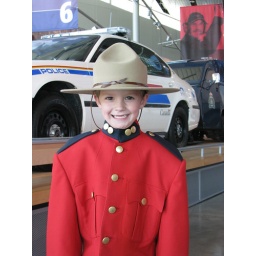
This is my son Tyler. While visiting the RCMP Heritage Centre, he took the opportunity to dress in the red serge!